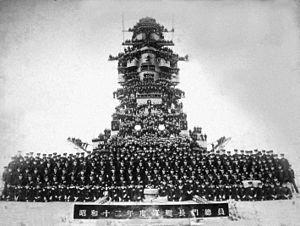
Le Nagato était un cuirassé de la Marine impériale japonaise, et le bâtiment emblématique de la marine impériale nippone précédemment au Yamato. C'est la première unité de sa classe, la seconde étant le "陸奥" Mutsu. Il fut aussi le premier cuirassé au monde à porter des canons de 410 mm et fut le navire amiral de l'amiral Isoroku Yamamoto lors de l'attaque sur Pearl Harbor. Du fait de la stratégie japonaise qui consistait à conserver en réserve les unités majeures en vue de la bataille décisive, il ne combattit qu'une seule fois pendant la guerre, lors de la bataille du golfe de Leyte.